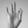
ASL letter: F